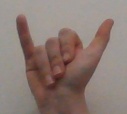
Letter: ya